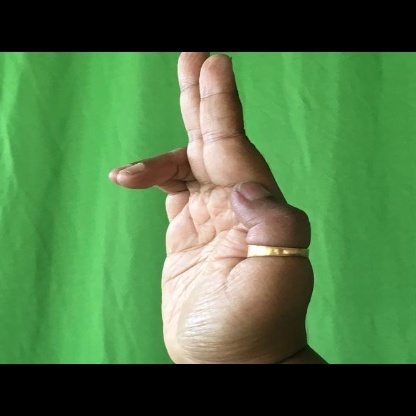
Mudra: Ardhapathaka